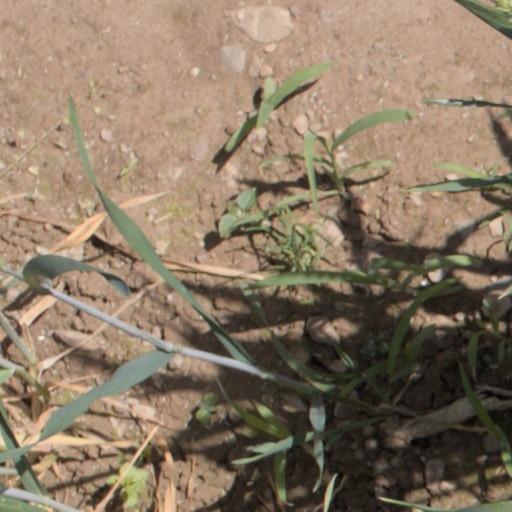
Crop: wheat